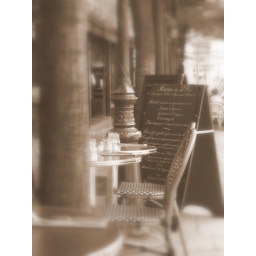
An empty chair at an empty table at a restaurant by La Sorbonne.